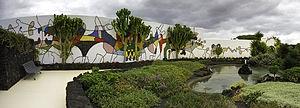
César Manrique, né le 24 avril 1919 à Arrecife et mort le 25 septembre 1992 à Tahiche, est un peintre, architecte et sculpteur espagnol, défenseur de la nature de son île natale, Lanzarote dans les îles Canaries, qui a influencé l'image de l'île volcanique de manière décisive.